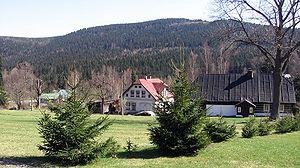
Kořenov est une commune du district de Jablonec nad Nisou, dans la région de Liberec, en République tchèque. Sa population s'élevait à 928 habitants en 2018.